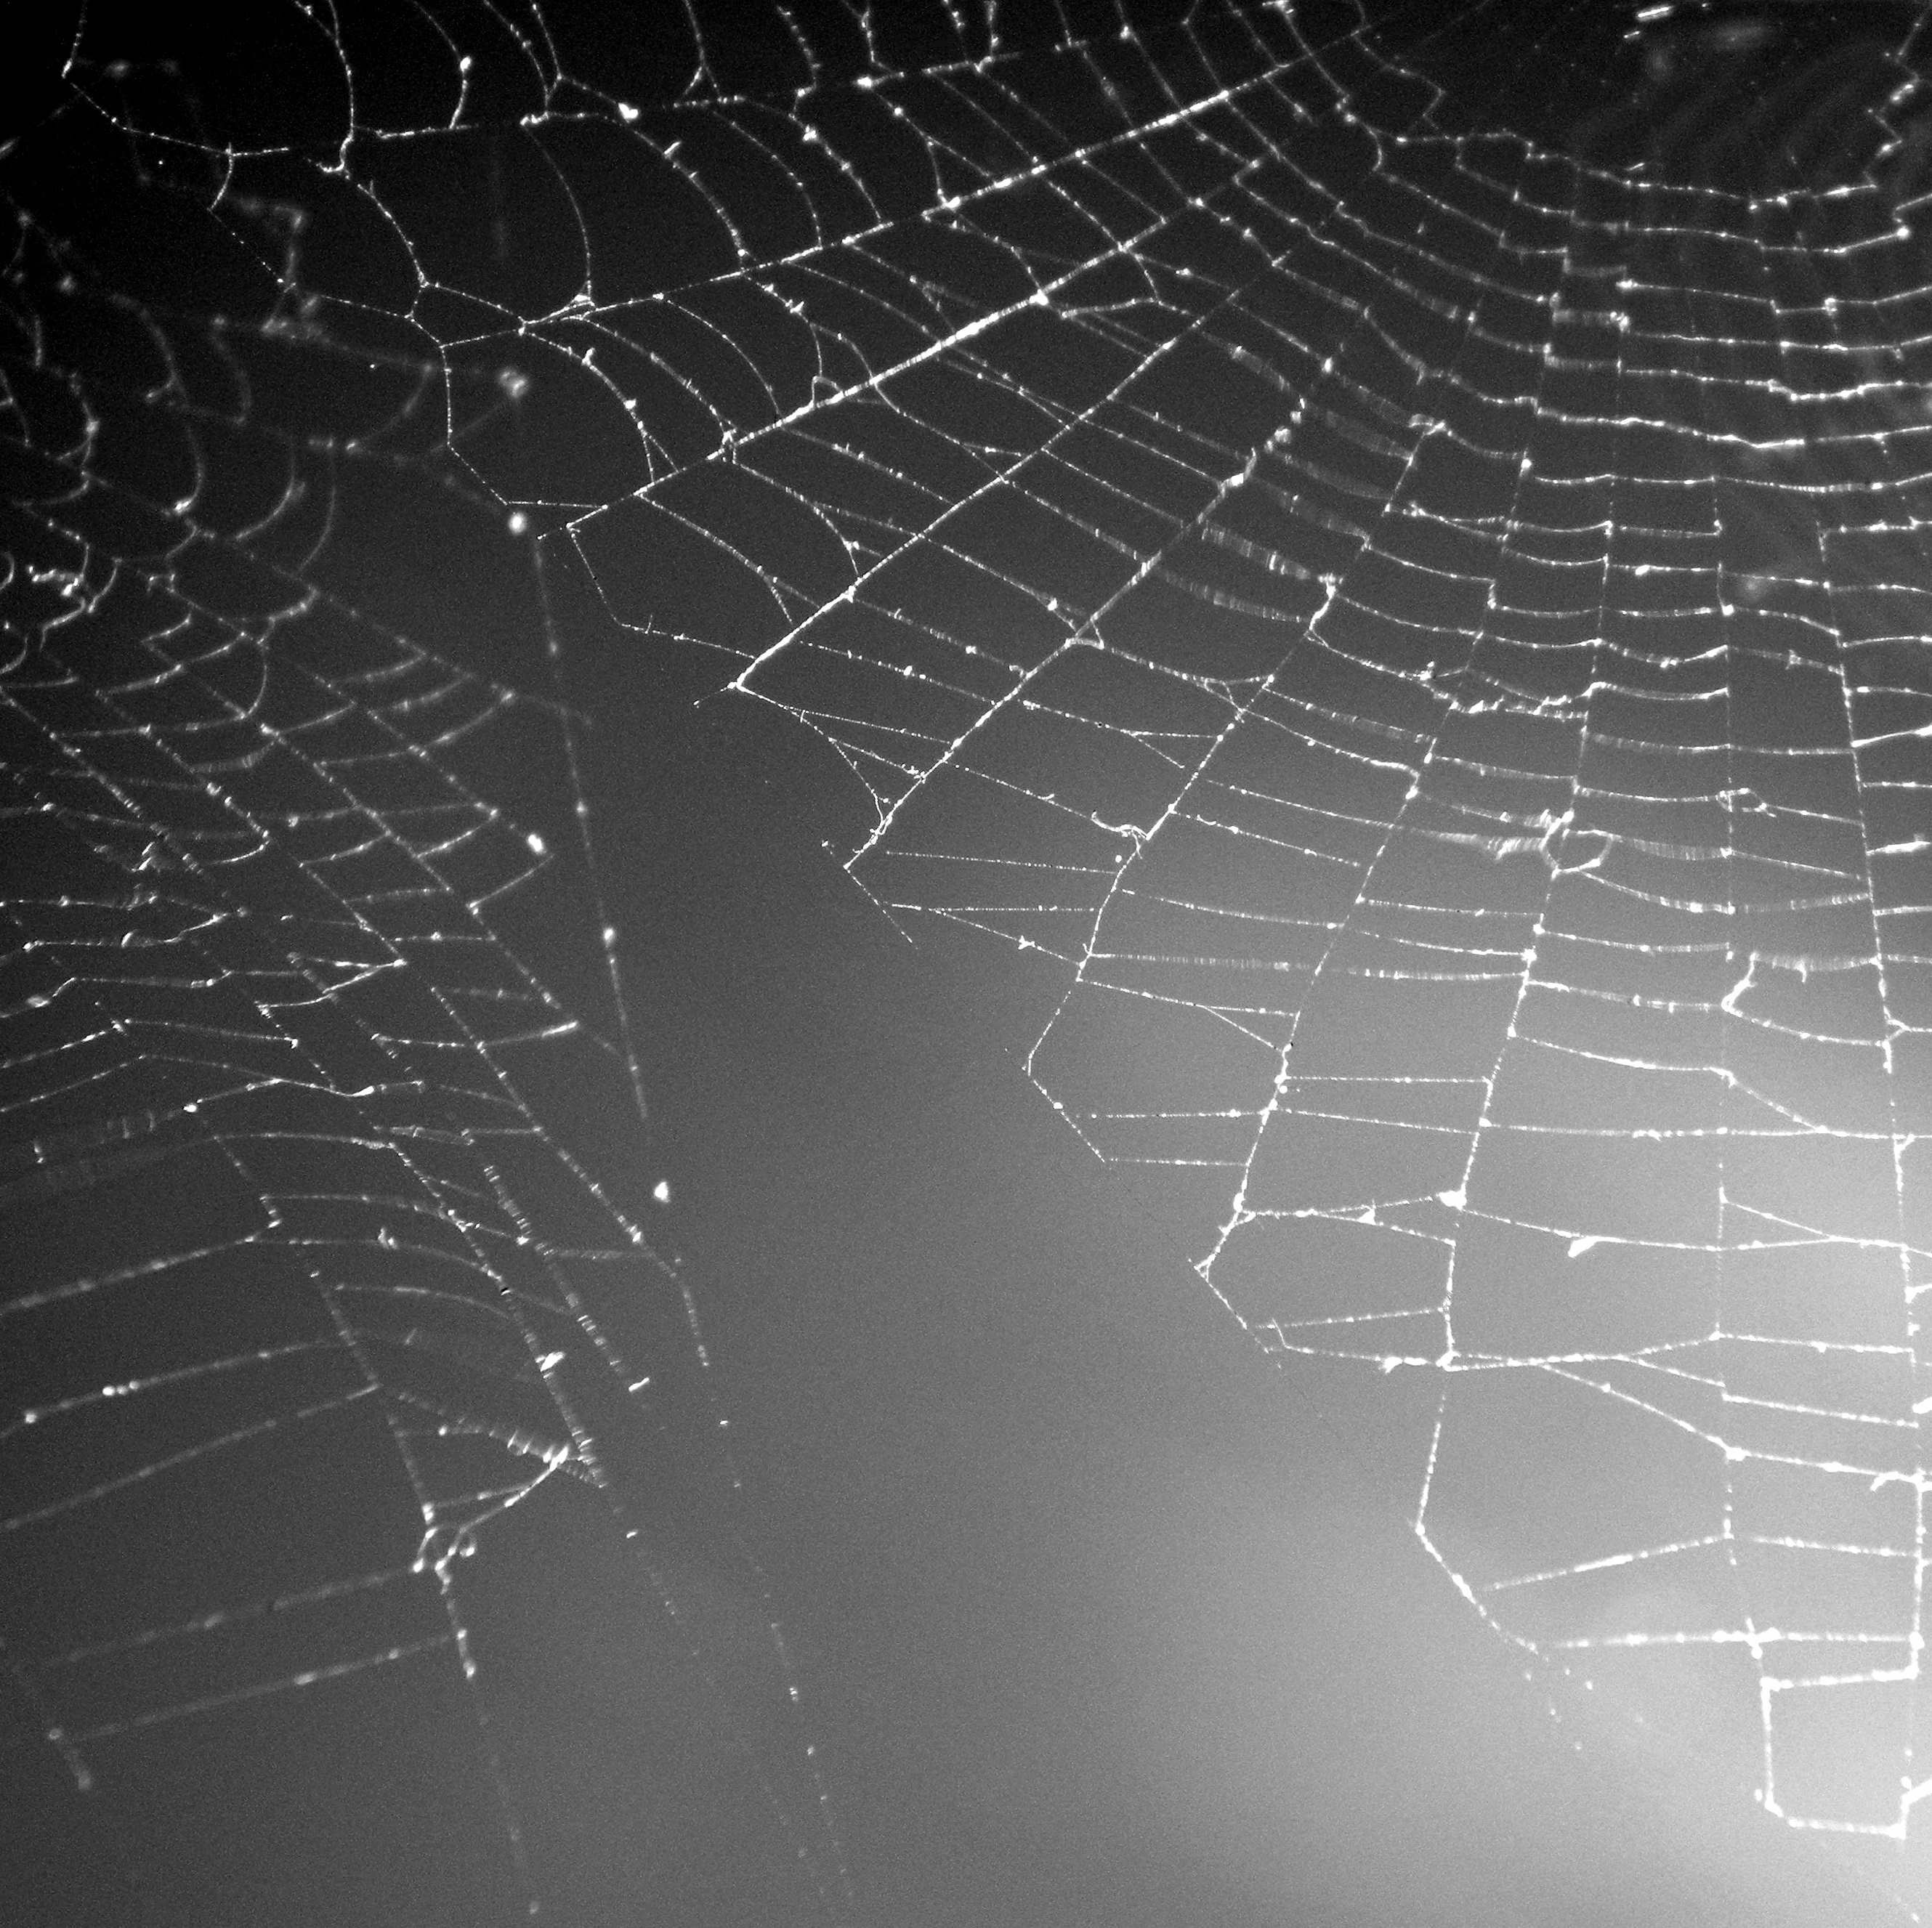
wing, black and white, web, construction, line, monochrome, material, circle, invertebrate, spider web, spider, grey, symmetry, arachnid, monochrome photography